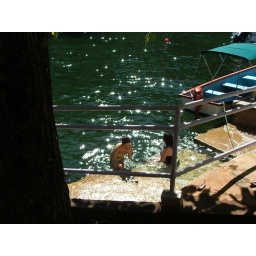
Mika and Megan play in the water near our leetle boat at the house dock.